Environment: real
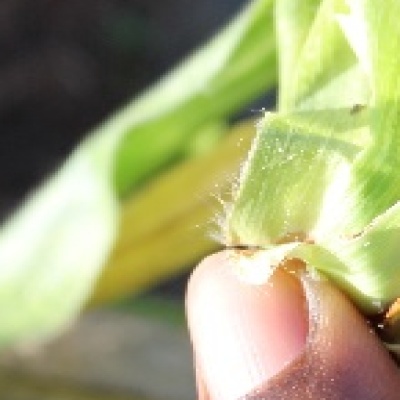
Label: fall_armyworm